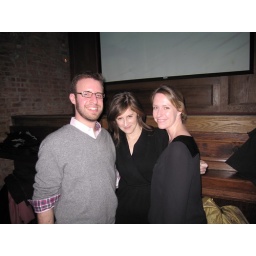
Look Laura ... there is a pink shirt under there!